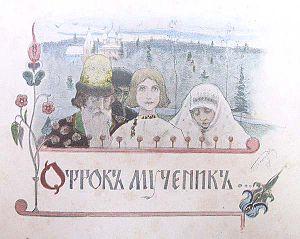
L'église de la Naissance-de-Saint-Jean-Baptiste est une église orthodoxe d'Ouglitch, un édifice architectural construit en 1689—1690.